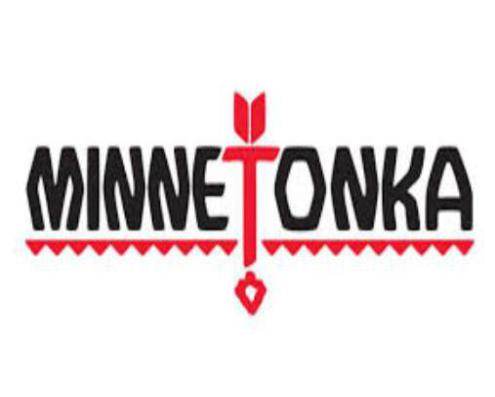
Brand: minnetonka
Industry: Clothes